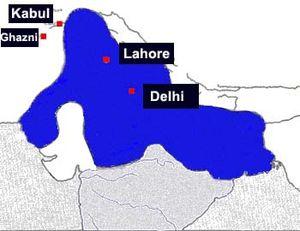
Shams Îltutmish est un sultan de Delhi, le troisième de la dynastie des esclaves et l'un des plus importants. Il succède à Âram Shâh qui règne moins d'une année.